Manaus

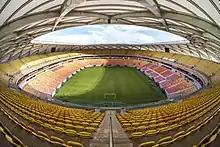
Internal view of arena

It is located in an urban area, in the November 10 Park district. It was created in 1992 to be an area of ecological interest. It covers an area of of forest remaining from the Township, and is used for scientific, educational, cultural and tourist activities. It is one of the last habitats for the pied tamarin, a species of monkey that only inhabits the Manaus region and is considered to be at high risk of extinction. It is possible to walk through four distinct ecosystems in the park: land covered by secondary growth, firm ground brush, sandbanks and degraded areas that were illegally cleared in 1989. It also has an amphitheater for 600 people, gardens planted with medicinal and aromatic herbs, an orchid nursery, aerial trails, and signs aiming to develop environmental education programs.